Cafe Lafitte in Exile

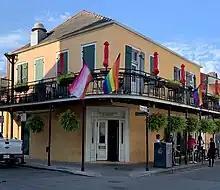
Cafe Lafitte in Exile on Bourbon Street in New Orleans, opened in 1933, claims to be the oldest gay bar in the United States.

Cafe Lafitte in Exile is a bar in New Orleans' French Quarter that has operated continuously since 1933. It claims to be the oldest continuously operating gay bar in the United States (along with White Horse Inn in Oakland, California, which has also operated since 1933).